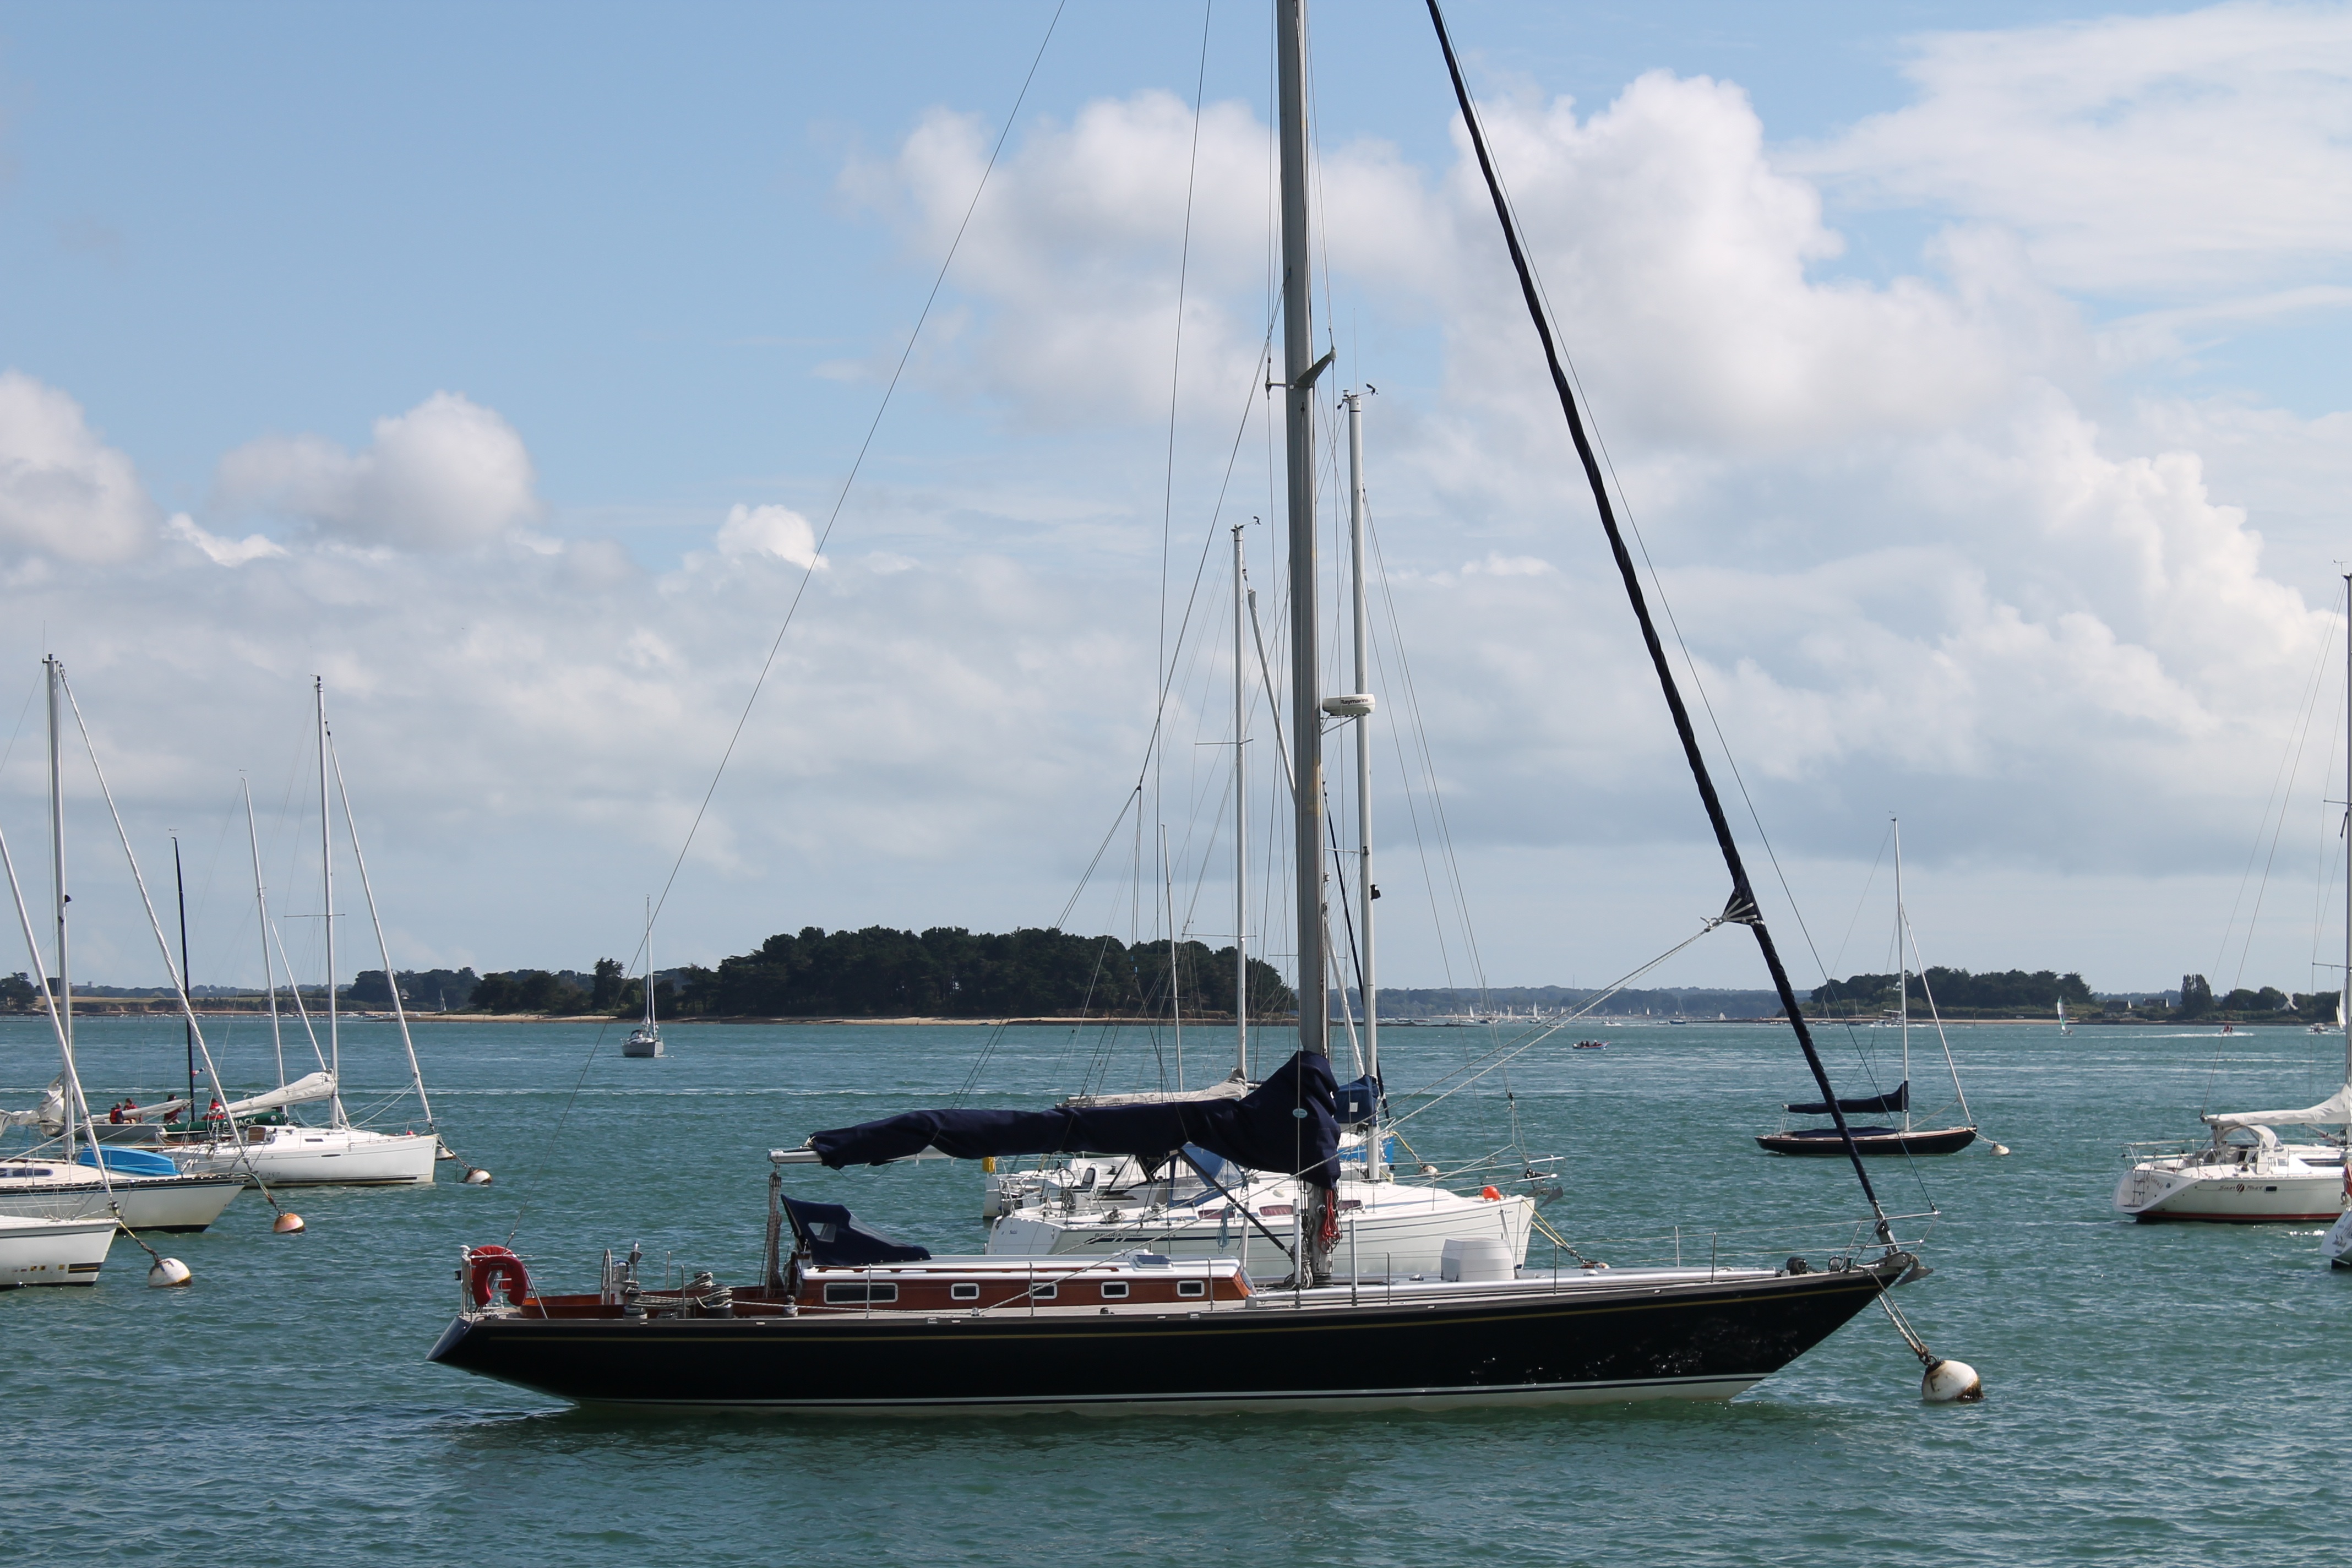
sea, boat, ship, france, vehicle, mast, sailing, yacht, bay, harbor, sailboat, boats, sail, watercraft, schooner, sailing ship